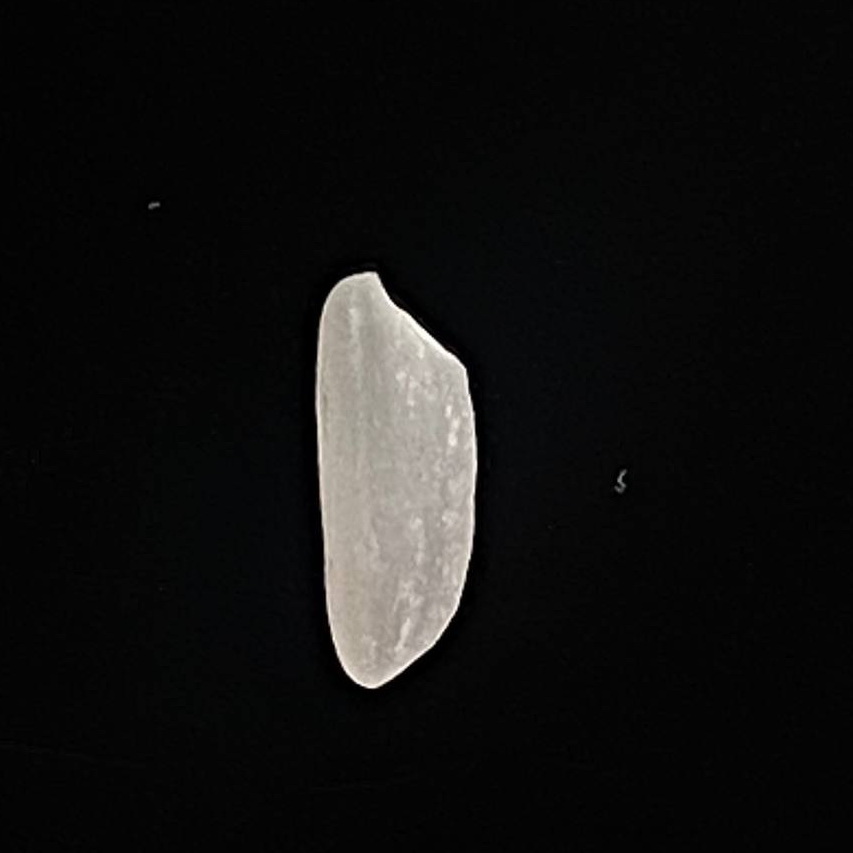
Rice variety: Katari_Polao